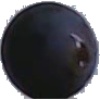
Label: blue_grape